If Anything Happens I Love You

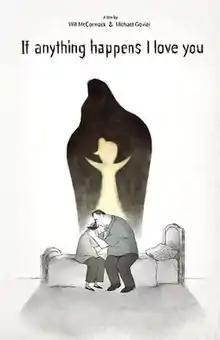
Promotional release poster

If Anything Happens I Love You is an American 2D animated short film written and directed by Will McCormack and Michael Govier (in their directorial debut). Its story follows two grieving parents as they struggle to confront the death of their daughter, who was killed in a school shooting. Produced by Gilbert Films and Oh Good Productions, the film was released on Netflix on November 20, 2020.